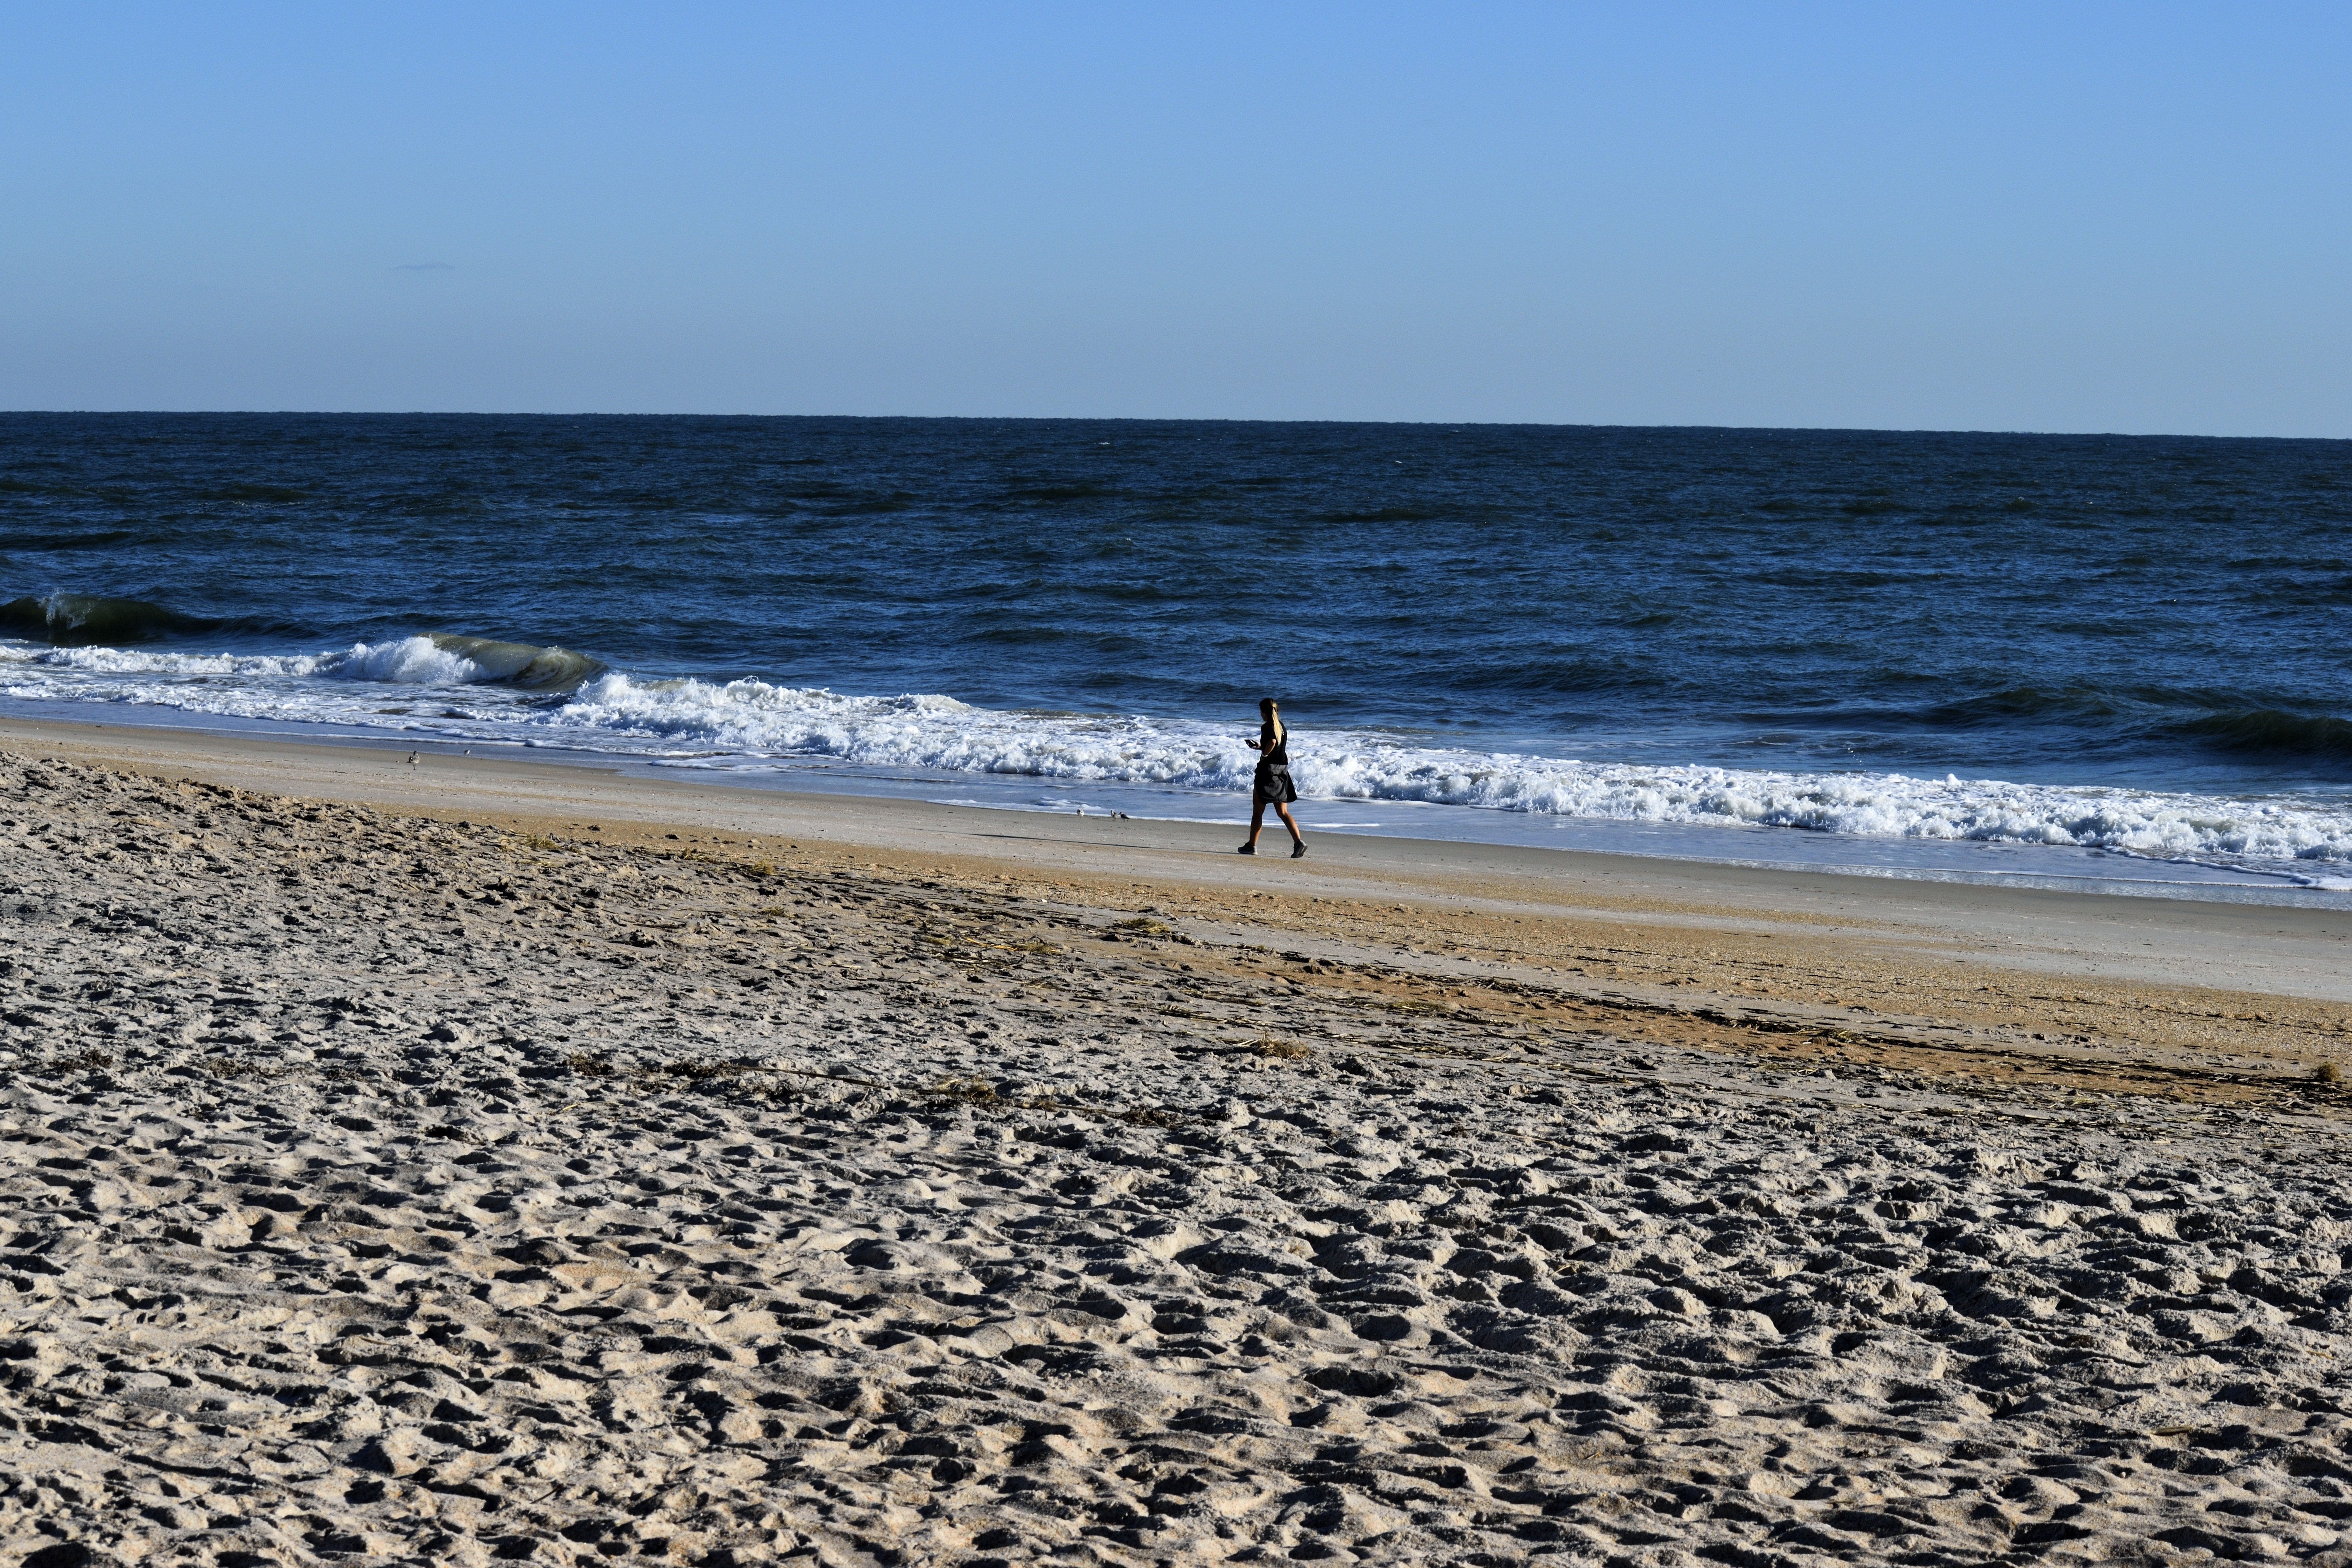
beach, sea, coast, water, sand, ocean, horizon, walking, person, shore, wave, wind, alone, surf, bay, leisure, material, body of water, outdoors, waves, clear sky, women, florida, cape, tropical climate, woman walking, mudflat, wind wave